Bruce Babbitt

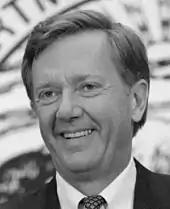
Babbitt as Secretary of the Interior, 1993

After leading the League of Conservation Voters, Babbitt served for eight years, 1993–2001, as the Secretary of the Interior during the Presidency of Bill Clinton. According to John D. Leshy: